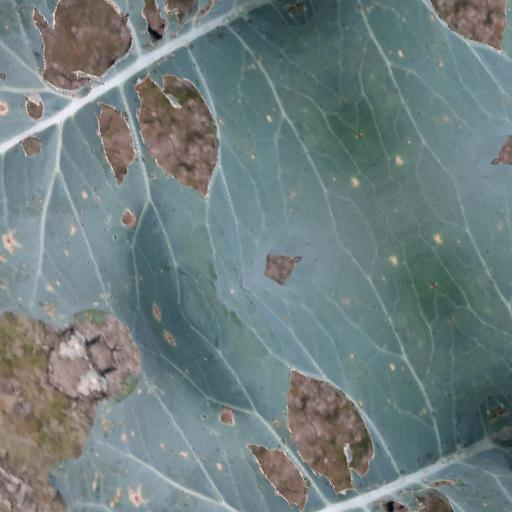
Label: Black Rot